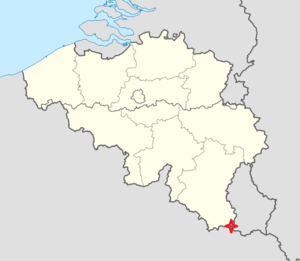
Carte du tripoint frontalier entre la France la Belgique et le Luxembourg.
L’agglomération transfrontalière du pôle européen de développement est une agglomération urbaine transfrontalière de communes situées autour du tripoint Belgique-France-Luxembourg, dans la province de Luxembourg, le département de Meurthe-et-Moselle et le Canton d'Esch-sur-Alzette.
Le tripoint Belgique-France-Luxembourg est un tripoint délimitant les frontières entre la Belgique, la France et le Grand-duché de Luxembourg.